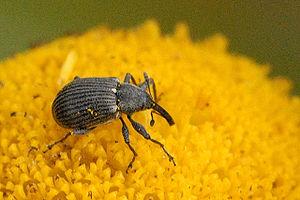
Anthonomus rubi est une espèce d'insectes coléoptères de la famille des Curculionidae ravageuse pour les boutons de fraisiers et de framboisiers dont elle se nourrit. Les adultes se nourrissent de leur feuillage et les femelles pondent un œuf par bouton donnant naissance au bout de six à sept jours à une larve qui s'en nourrit au printemps pendant vingt-six jours. L'insecte peut ainsi causer la perte de 80 % de la récolte dans certains cas.